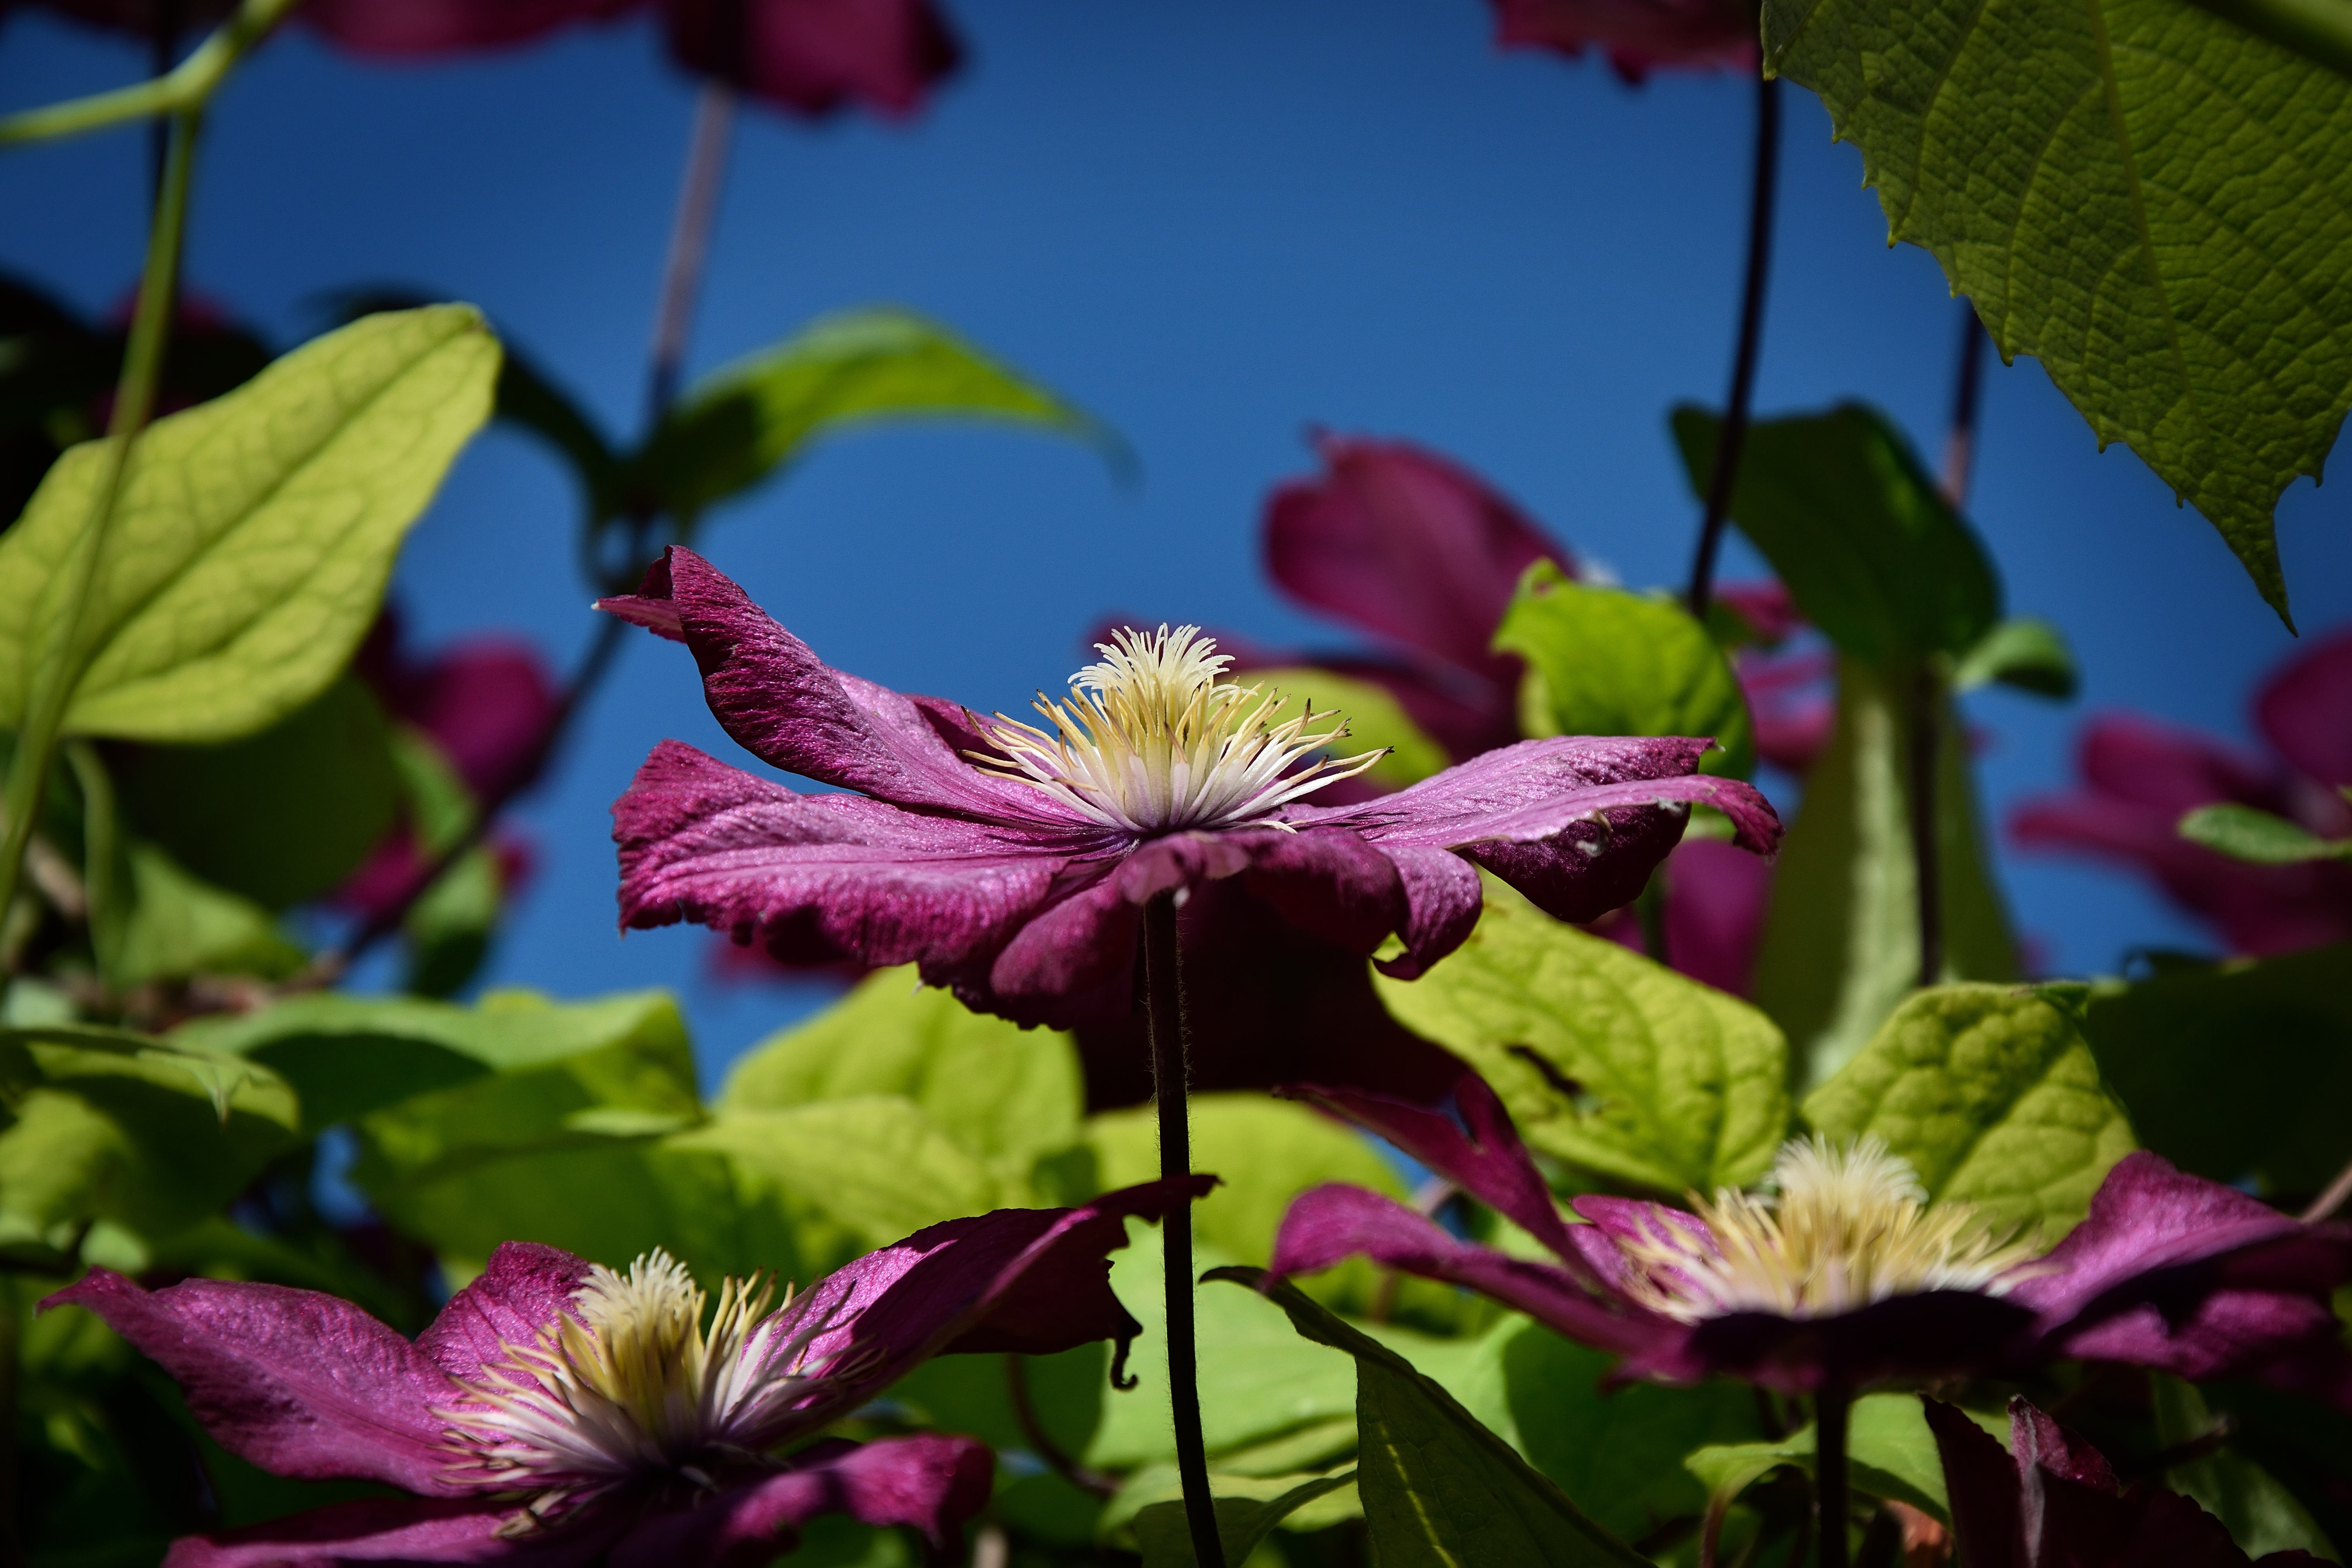
blossom, plant, flower, petal, summer, botany, garden, flora, wildflower, background, wallpaper, detail, lila, clematis, purple flower, macro photography, flowering plant, land plant